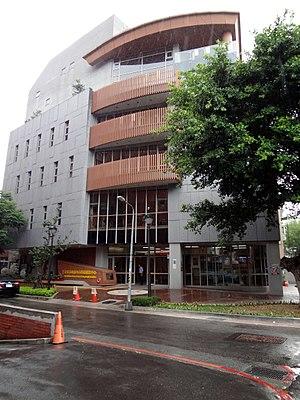
Le handicap à Taïwan concerne, en 2007 près d'un million de personnes avec différents niveaux de handicaps physiques et mentaux. Les premières lois visant à améliorer la qualité de vie des personnes handicapées à Taïwan ont été adoptées en 1980. Taïwan a ratifié la Convention relative aux droits des personnes handicapées.